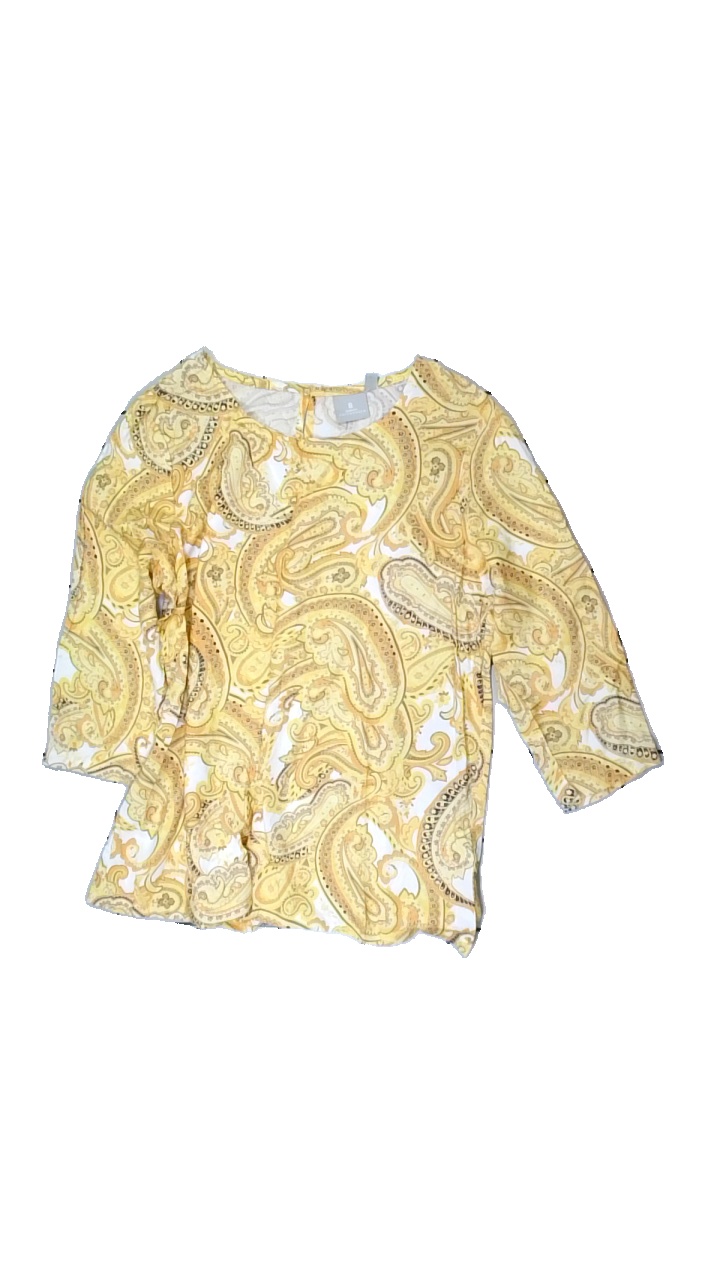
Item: Blouse (Ladies)
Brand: Brandtex
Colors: Multicolor, Yellow, Orange, Black
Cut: Regular
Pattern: Other
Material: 60% viscose 40% cotton
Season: All
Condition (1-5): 5
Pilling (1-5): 5
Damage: minor stain
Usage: Reuse
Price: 50-100